Tera Kya Hoga Alia

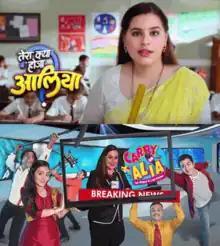

Tera Kya Hoga Alia is an Indian Hindi-language television comedy series. The show was produced by Vipul D Shah through Optimystix Entertainment on Sony SAB. The first season was broadcast from 27 August 2019 to 28 August 2020 and depicted Alia as a former beauty queen who teaches history. The series was revamped and was retitled Carry on Alia for its the second season. Season two premiered on 31 August 2020 and ended on 23 October 2020 when the series was cancelled. It depicted Alia as an honest television reporter at odds with Dhadkan, a glamorous, dishonest anchor who only cares about ratings.